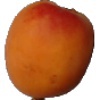
Label: Apricot 1